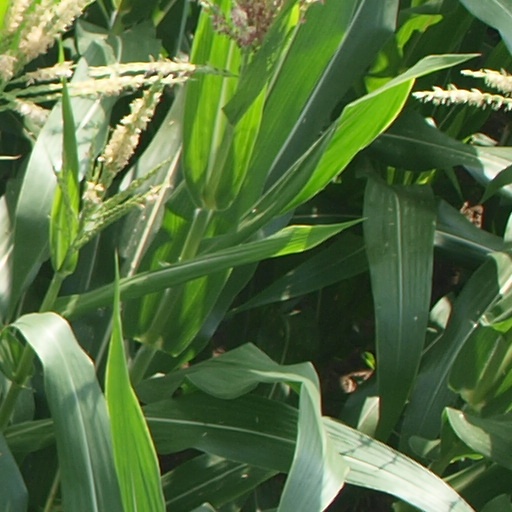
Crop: maize; corn